Blood Oranges (band)

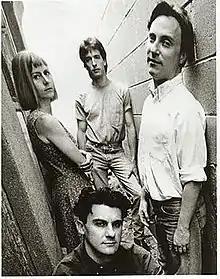
Blood Oranges, 1991

Blood Oranges were an American alternative country band that formed in the late 1980s.